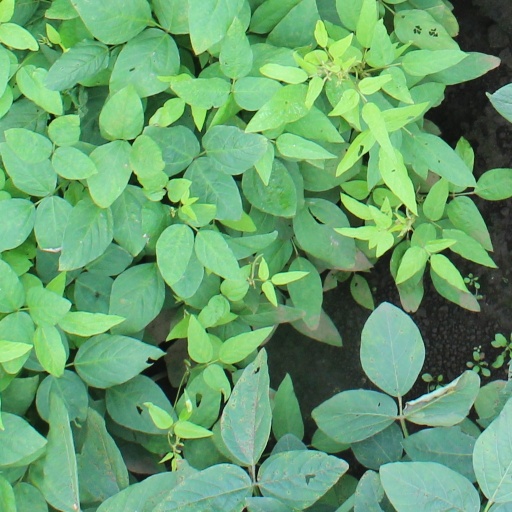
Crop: soybean